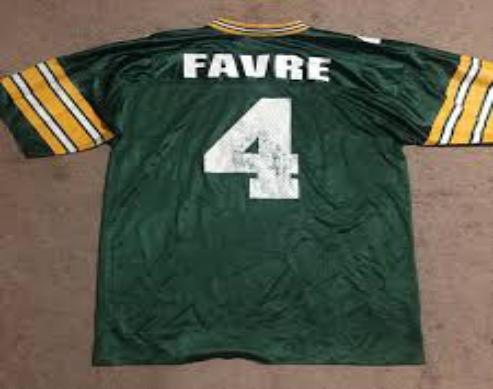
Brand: A. Favre & Fils
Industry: Clothes